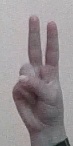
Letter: taa